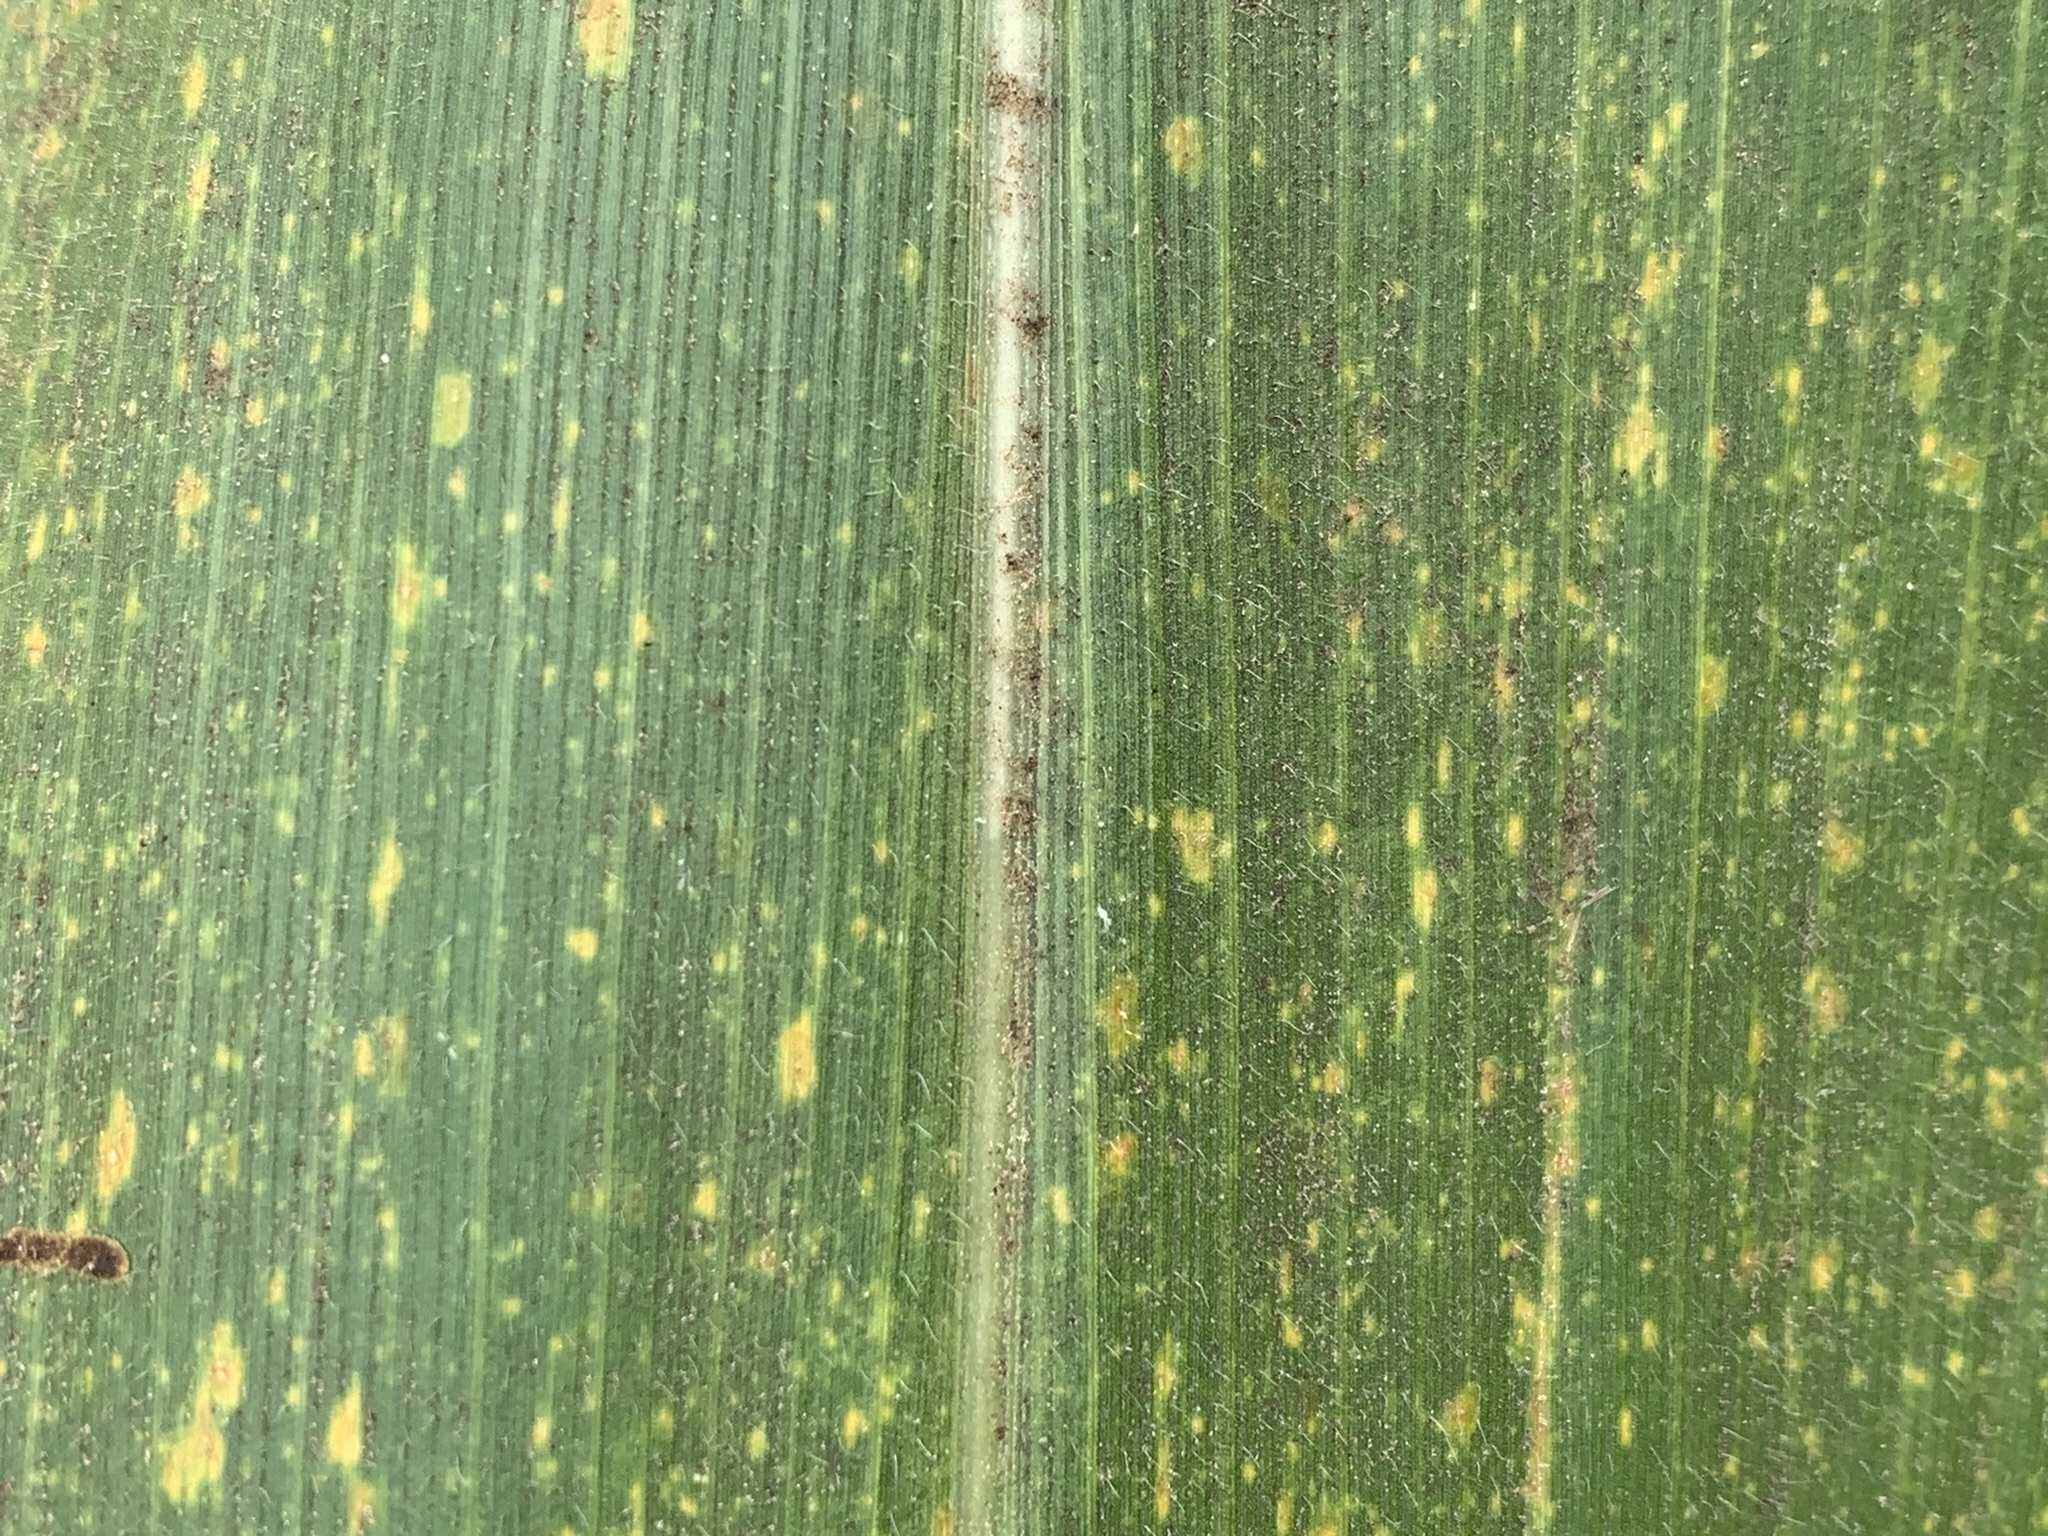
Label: MLN